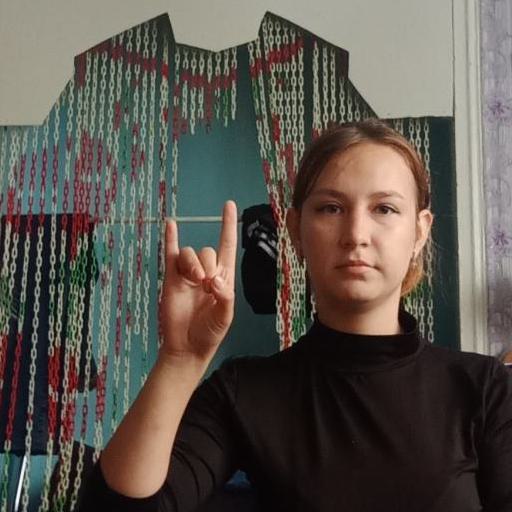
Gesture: rock